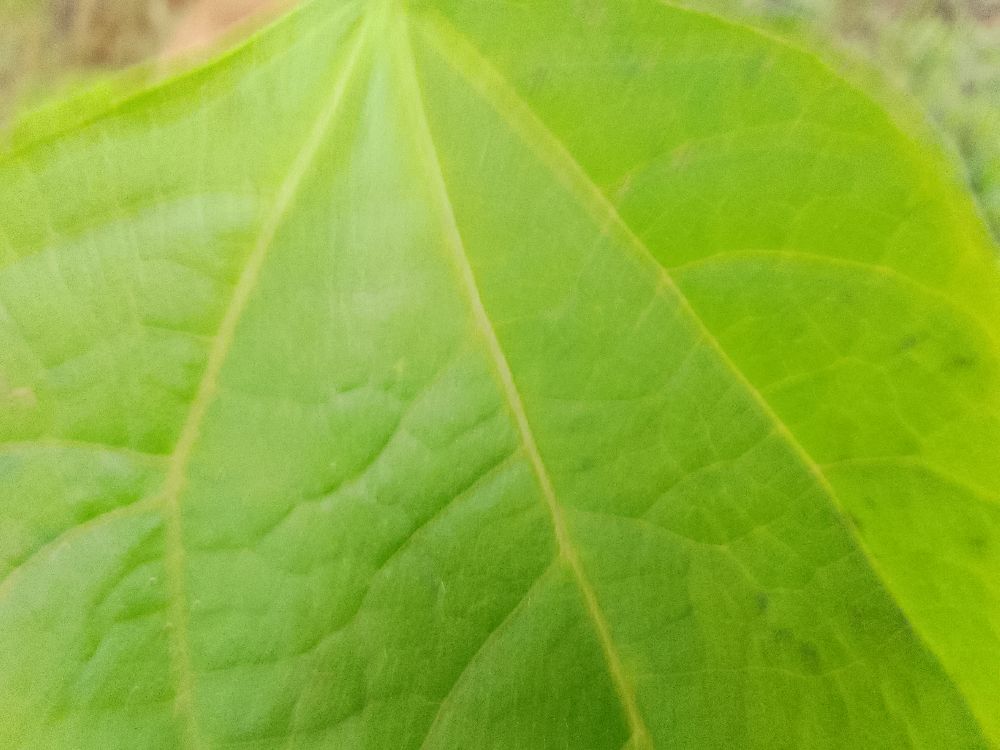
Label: healthy